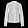
Label: Shirt